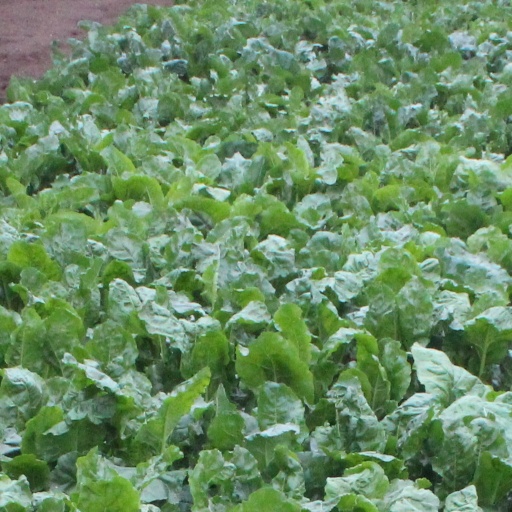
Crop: sugar beet